India Speaks

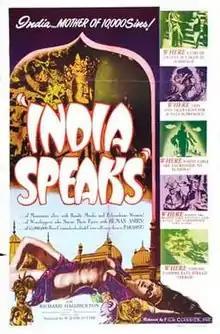
Theatrical poster for 1949 re-release by Film Classics

India Speaks is a 1933 Pre-Code adventure film, combining elements of documentaries and travelogue programs, mostly taking place on the Indian sub-continent along with staged bits spliced in to aid story flow. Produced by Walter Futter from a screenplay by Norman Houston, the film was directed, narrated and starring Richard Halliburton. A sequel to the popular film "Africa Speaks!".